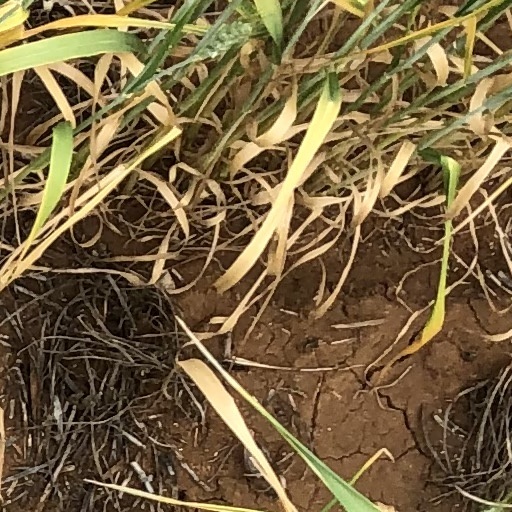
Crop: wheat